Dancing in the Dark (1949 film)

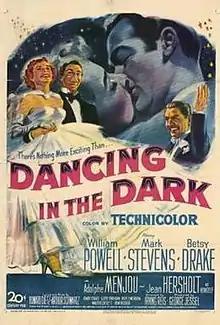
Theatrical Film Poster

Dancing In the Dark is a 1949 Technicolor musical comedy film directed by Irving Reis, starring William Powell and Mark Stevens. Betsy Drake's singing voice was dubbed by Bonnie Lou Williams.